Erasmus of Arcadia

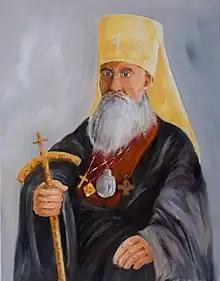

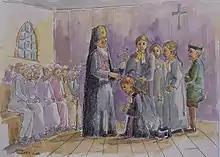
"Gerasimos Avlonites Ordains John Wesley to the Episcopate", painted by Inès Lee and commissioned by Sir John Das (2018)

Erasmus of Arcadia (Greek: Έρασμος της Αρκαδίας), also known as Gerasimos Avlonites (Greek: Γεράσιμος Αυλωνίτης), was a Greek Orthodox bishop of the Diocese of Arcadia in Crete, operating under the Metropolitan of Smyrna.